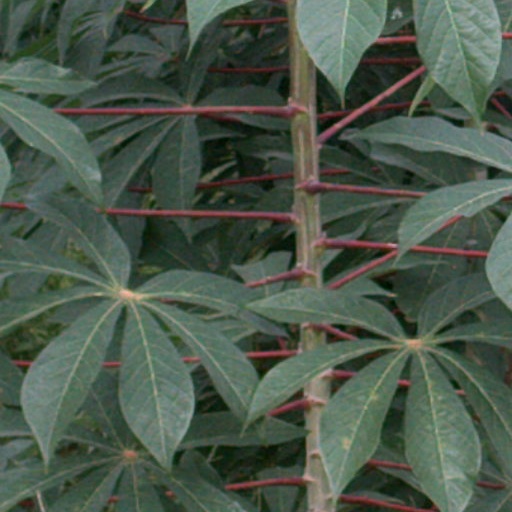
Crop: cassava